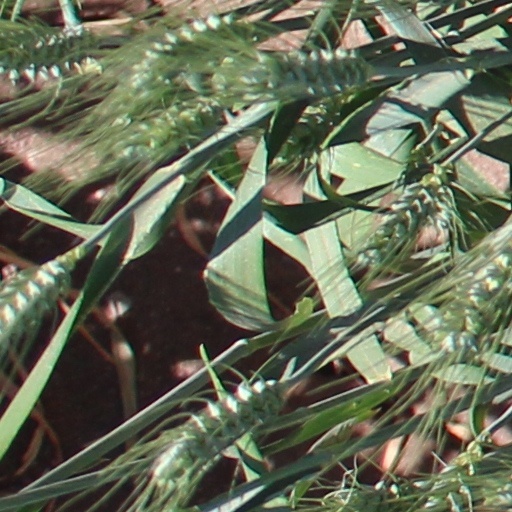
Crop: wheat